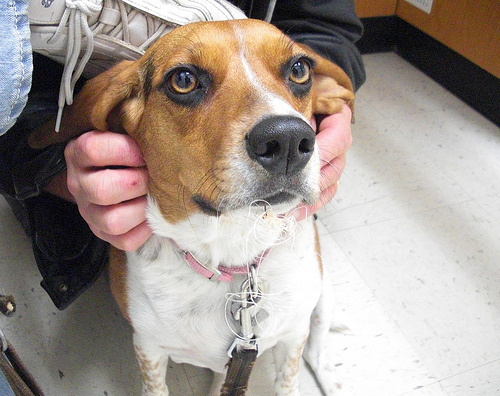
Breed: beagle